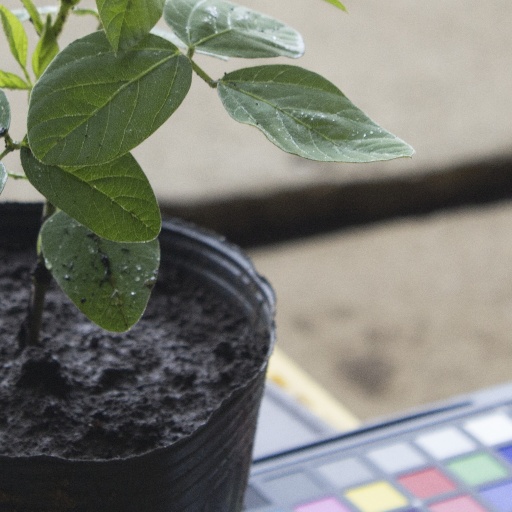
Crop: soybean